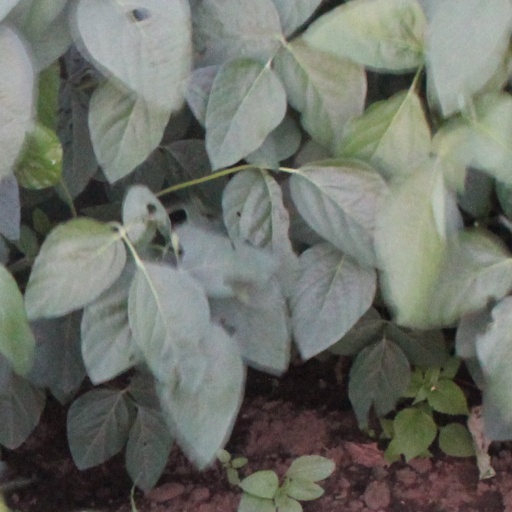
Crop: soybean